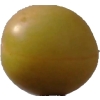
Label: cherry_wax